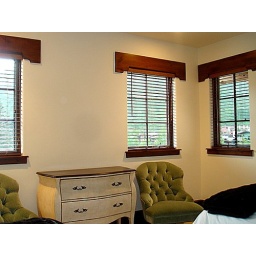
Plenty of windows in bedroom 1